Dubara Palace

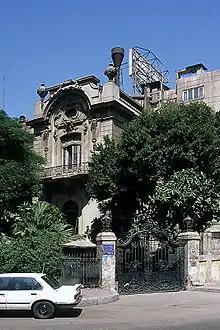
Dubara Palace

The Dubara Palace is located at the Simon Bolivar square in the north part of the Garden City district in downtown Cairo, Egypt. It is used for an evangelical church school. It is known as Villa Casdagli or Kasr EL-Dobara Experimental Language School, too.